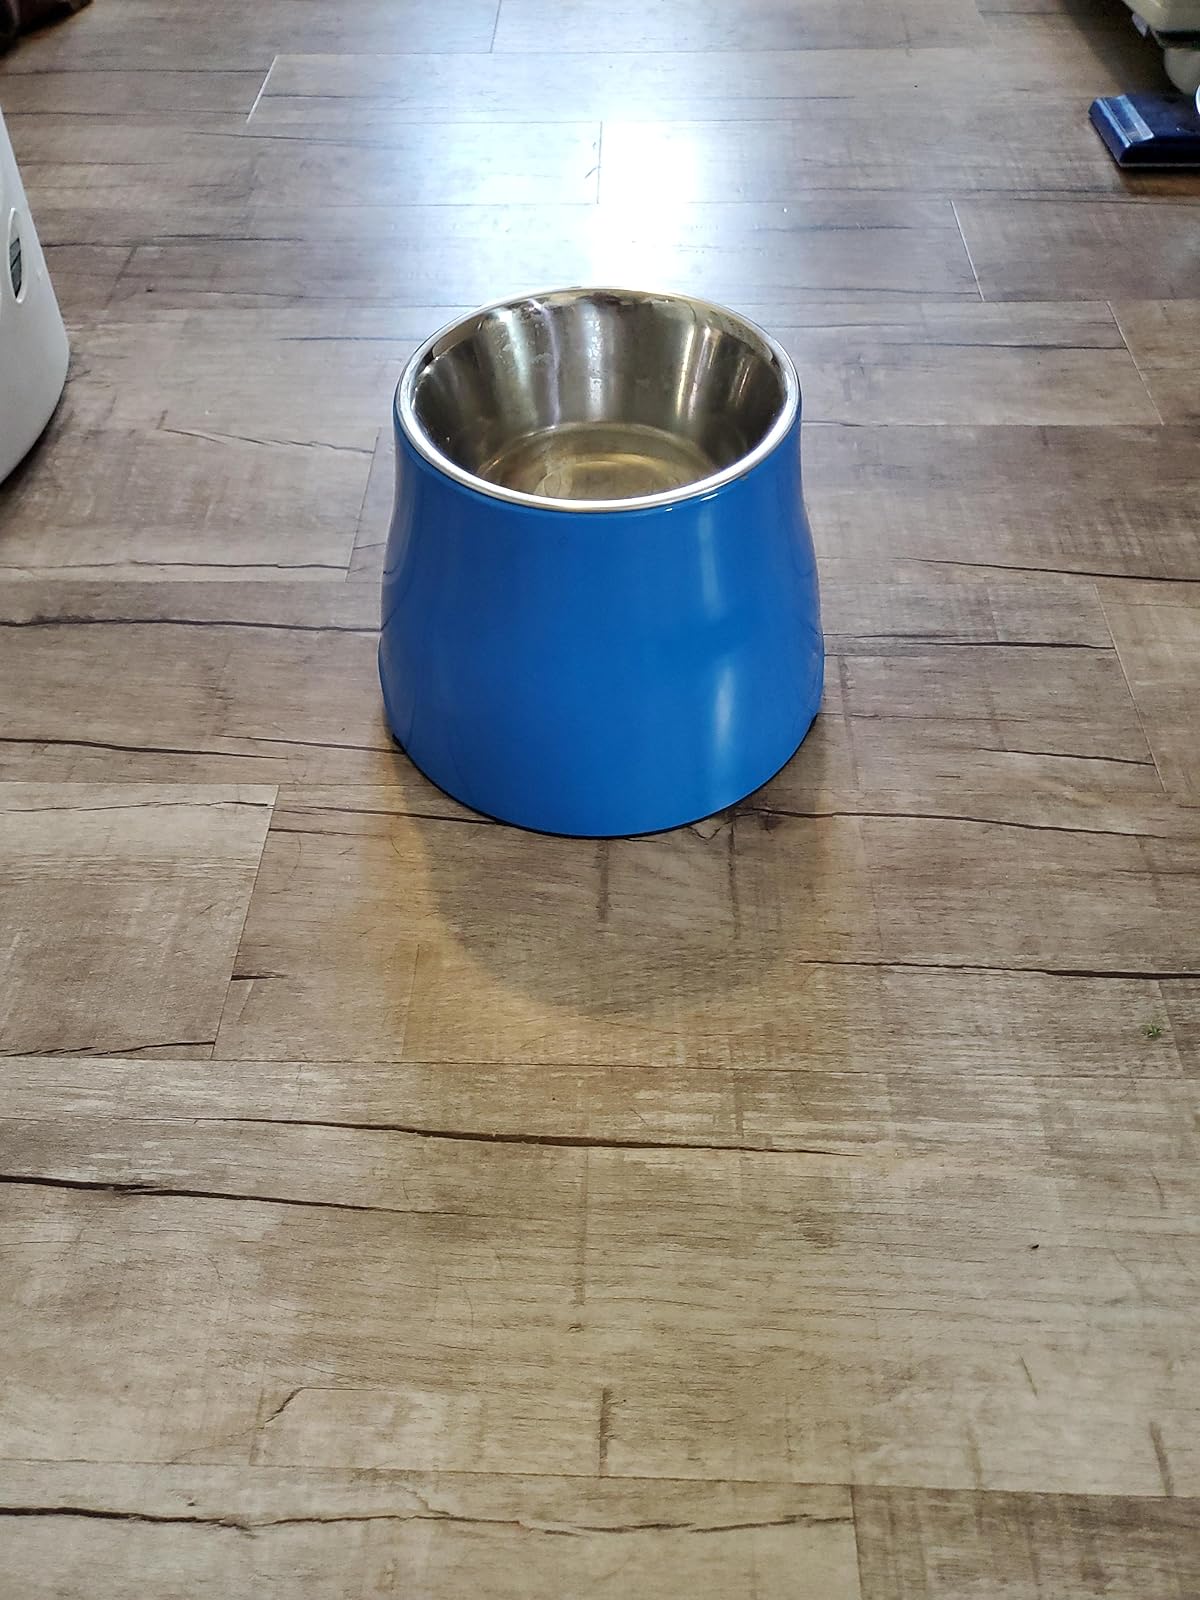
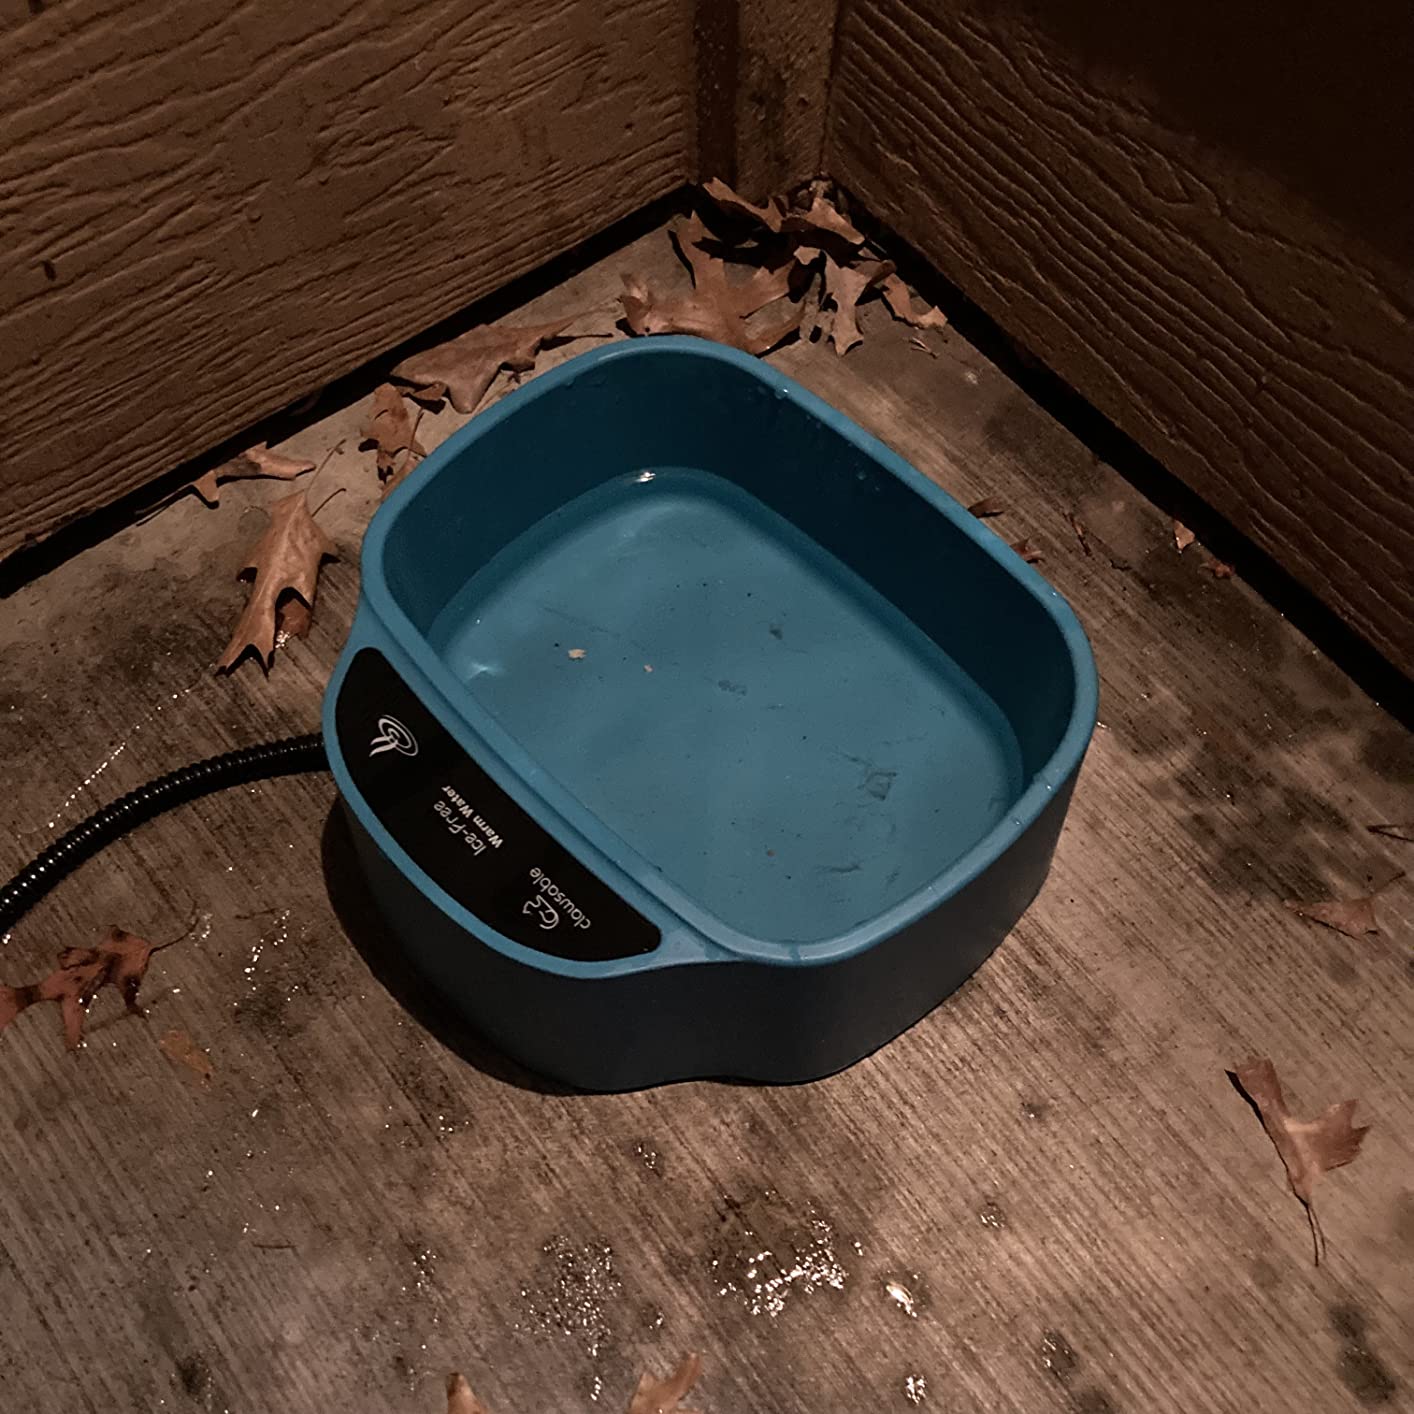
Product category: items_bowl
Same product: no